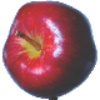
Label: red_delicious_apple